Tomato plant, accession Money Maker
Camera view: vertical (180 deg); turntable rotation: 270 degrees
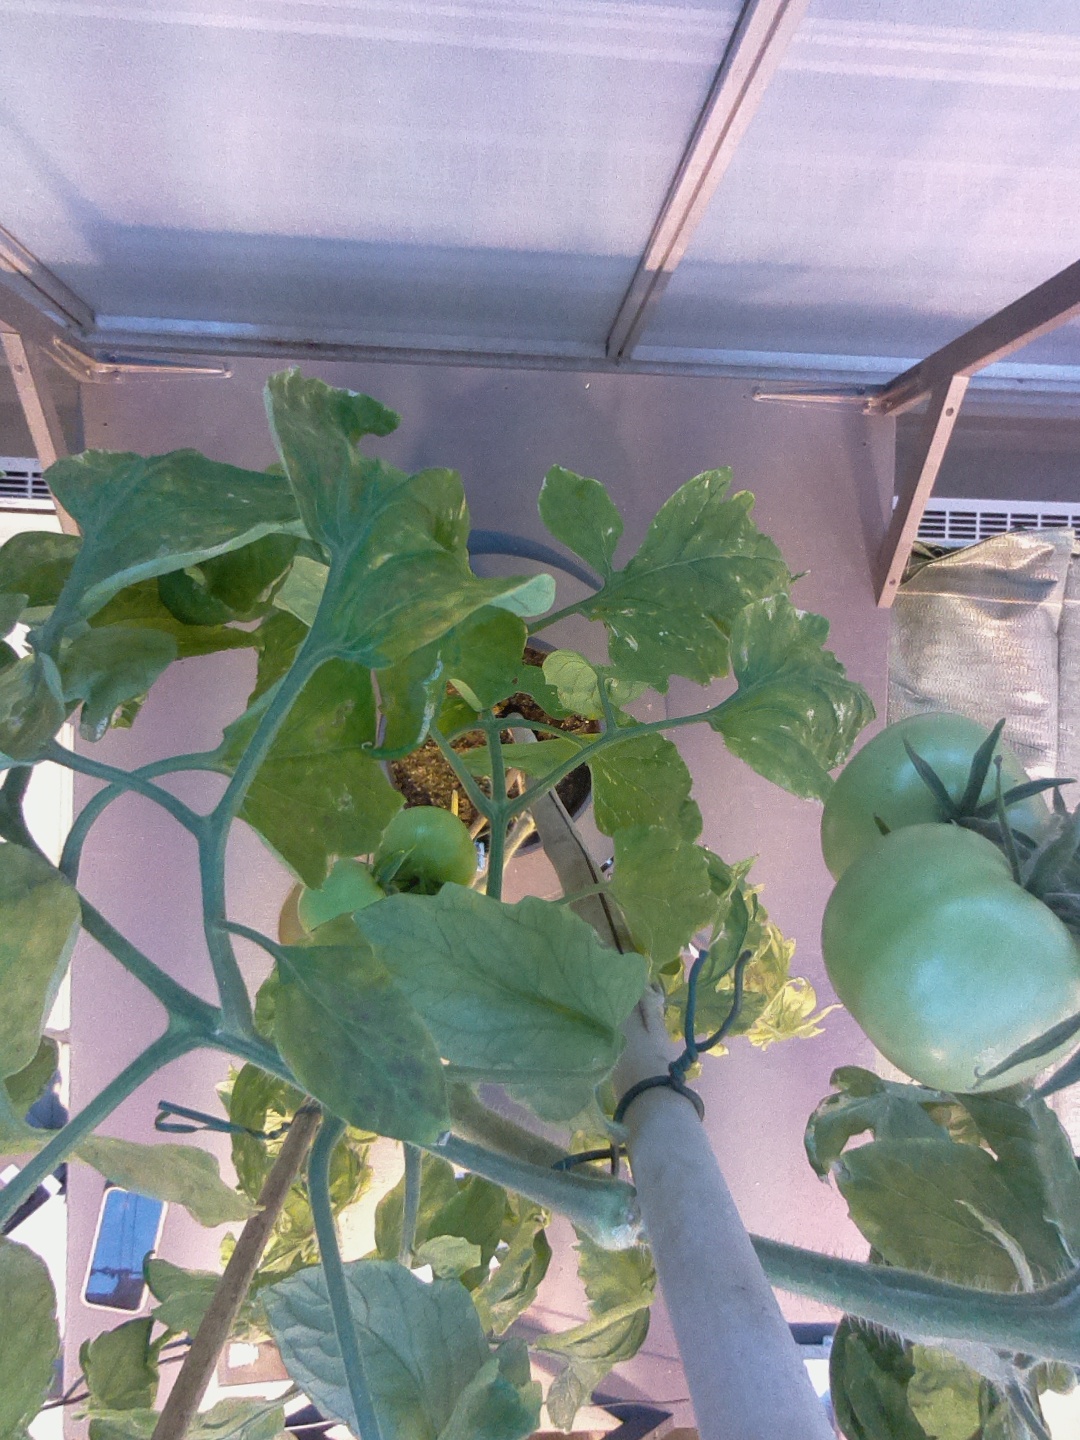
BBCH growth stage 80: fruits start showing typical ripe color (orange -> red)